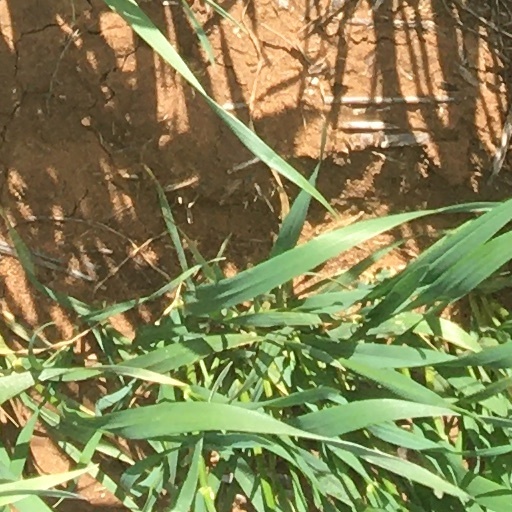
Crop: wheat